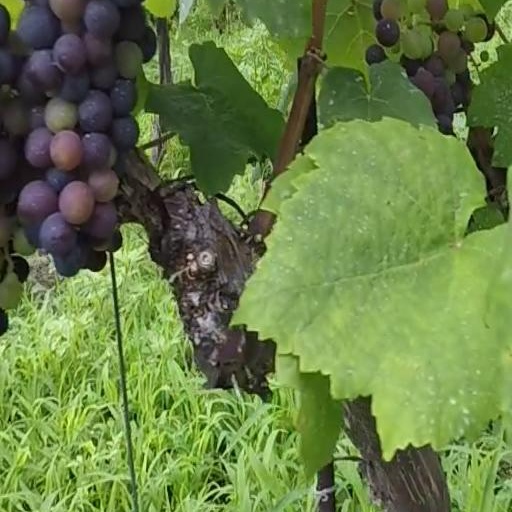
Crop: grape